Khloy

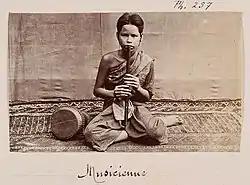
Khmer female musician playing "khloy" taken by Emile Gsell, mid 1800s. Cambodia

The khloy (Burmese: ပုလွေ) is a traditional bamboo vertical duct flute from Cambodia and more specifically the Khmer people. The "khloy" and other similar bamboo flutes can be found throughout Asia, due to bamboo's abundance in the region. The khloy is a duct flute and has two sizes: smaller, higher-pitched ("khloy ek") and larger, lower-pitched ("khloy thomm"). It has six finger holes and a thumb hole, or seven finger holes and no thumb hole. A hole above the highest finger hole may be covered with a membrane made of rice paper or bamboo inner skin, similar to "di mo".